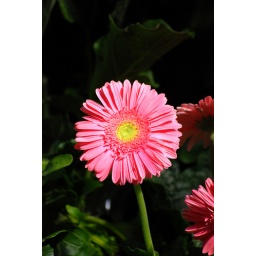
The flower in the market